Eleazar Albin

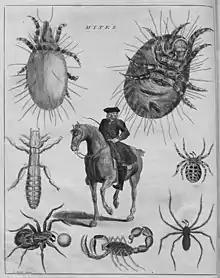
Frontispiece from 1736 edition of "The Natural History of Spiders and other Curious Insects" with Albin on a horse

Eleazar Albin (fl. 1690 – c. 1742) was an English naturalist and watercolourist illustrator who wrote and illustrated a number of books including "A Natural History of English Insects" (1720), "A Natural History of Birds" (1731–38) and "A Natural History of Spiders and other Curious Insects" (1736). He has been described as one of the "great entomological book illustrators of the 18th century".